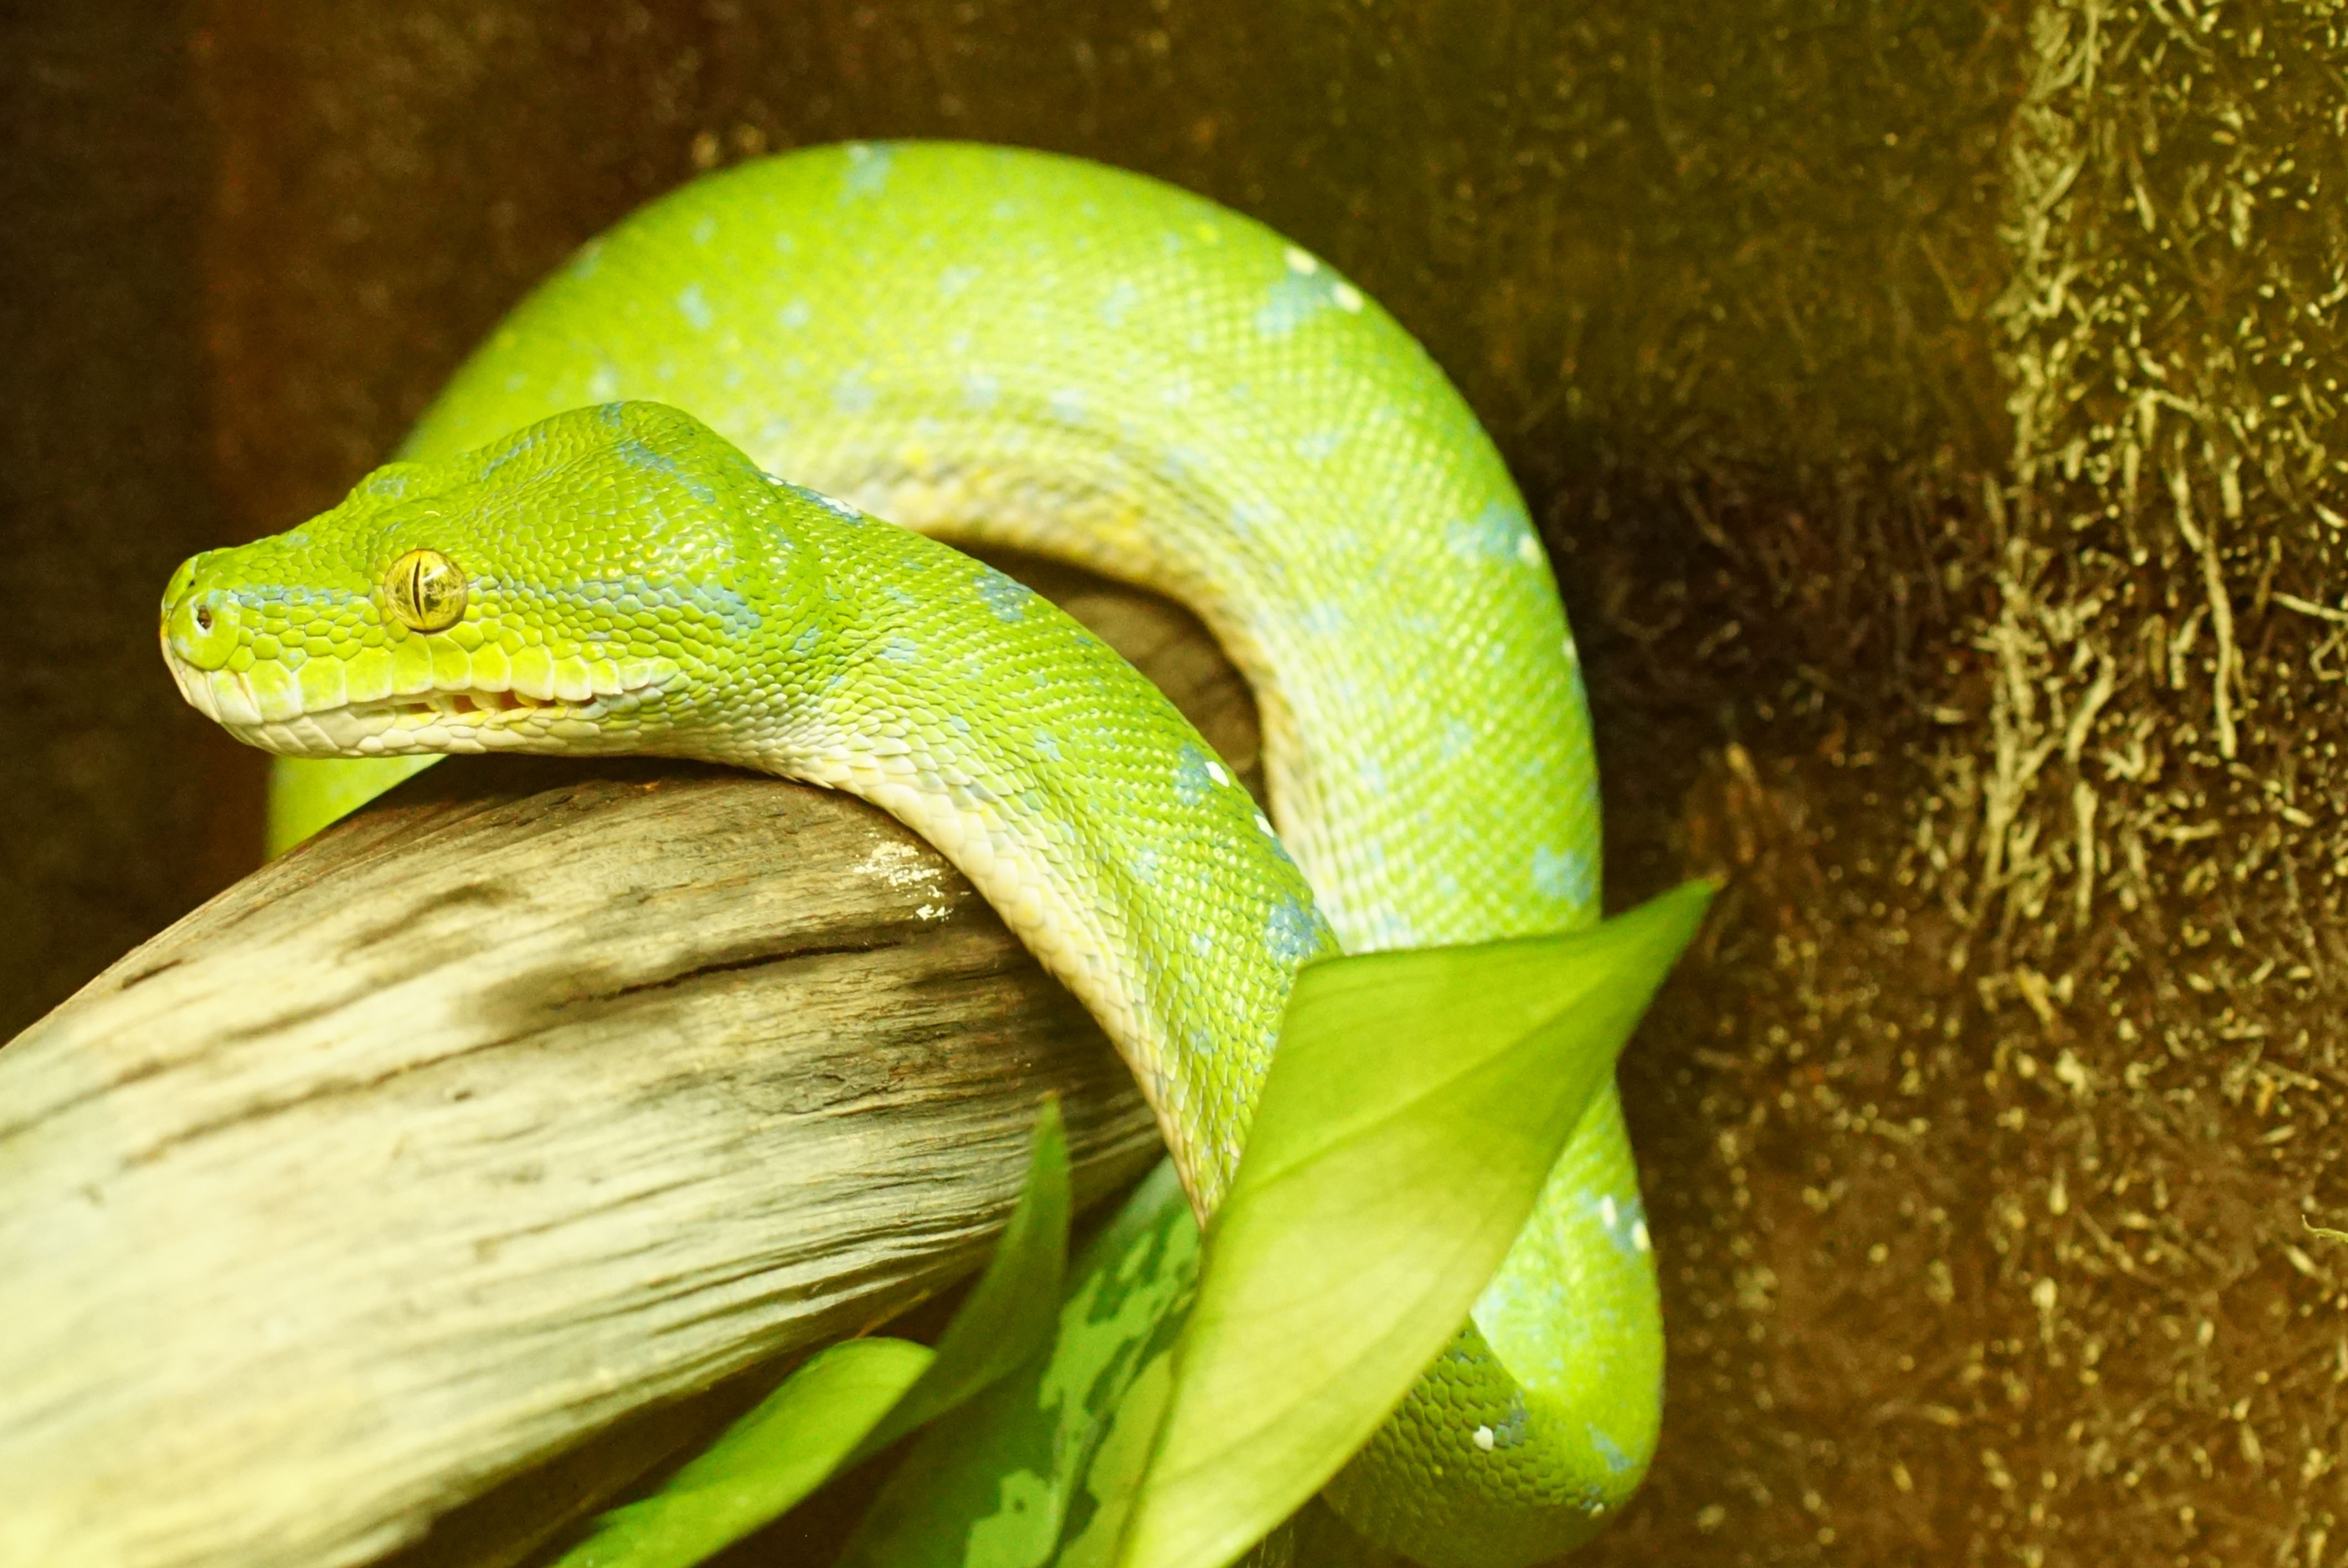
green, reptile, yellow, fauna, close up, snake, vertebrate, serpent, macro photography, non toxic, dactyloidae, green tree python, scaled reptile